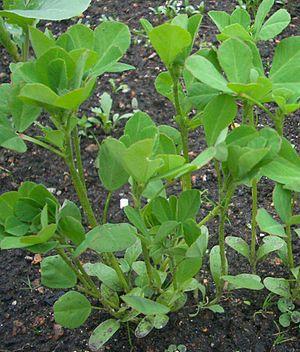
Le fenugrec, ou trigonelle fenugrec, aussi appelé trigonelle ou sénégrain, est une plante herbacée de la famille des Fabaceae, section des protéagineux. Il est utilisé principalement comme plante médicinale et condimentaire.